2002–03 Süper Lig

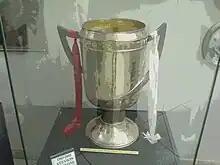
The 2002–03 Süper Lig champions' trophy.

The 2002-03 Süper Lig was the 45th edition of top-flight professional football in Turkey. The season celebrated the centenary of Beşiktaş J.K., who became champions. Moreover, Malatyaspor qualified for the first time in a European cup competition after a 2–0 away win at Turkish Cup winners Trabzonspor combined with Fenerbahçe's draw at İzmir with relegated Göztepe, 1–1, despite being ahead in the first half. They are the first team from Eastern Anatolia to play in UEFA competitions.